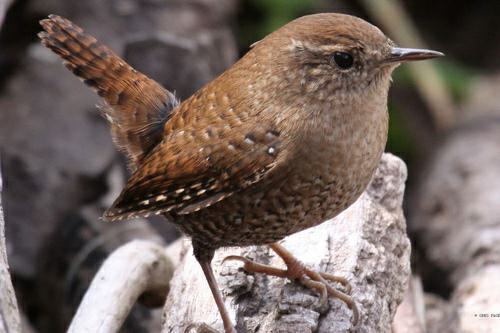
A photo of a winter wren